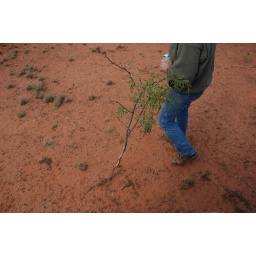
Scouting for deer sign in the red earth of Fisher County.